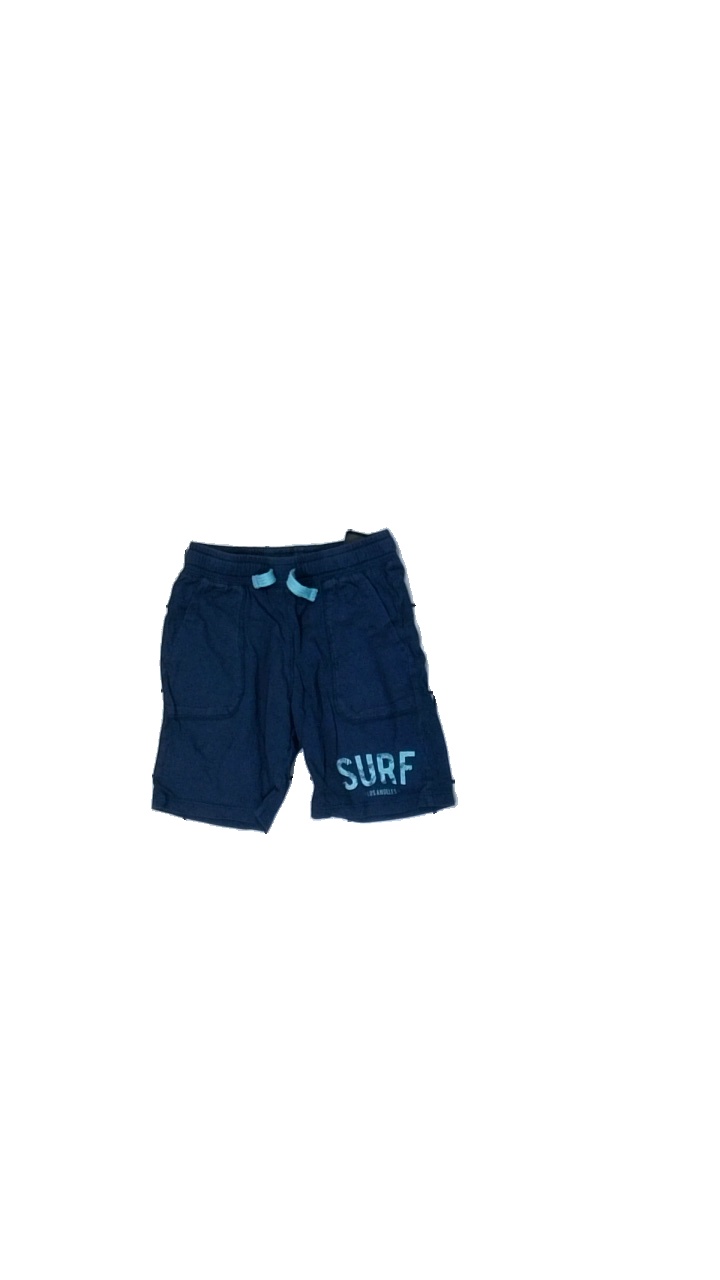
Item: Shorts (Children)
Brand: H&m
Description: blå shorts med text fram, lite luddiga
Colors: Blue
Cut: Regular
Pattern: Other
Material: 100% cotton
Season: Summer
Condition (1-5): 4
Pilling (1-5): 5
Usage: Reuse
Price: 50-100